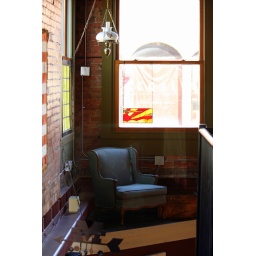
Looks like a ghost standing next to the chair in a long dress. :o Probably just a reflection...aww shucks!